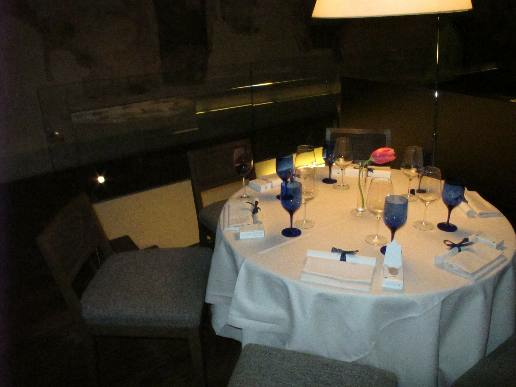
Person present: No